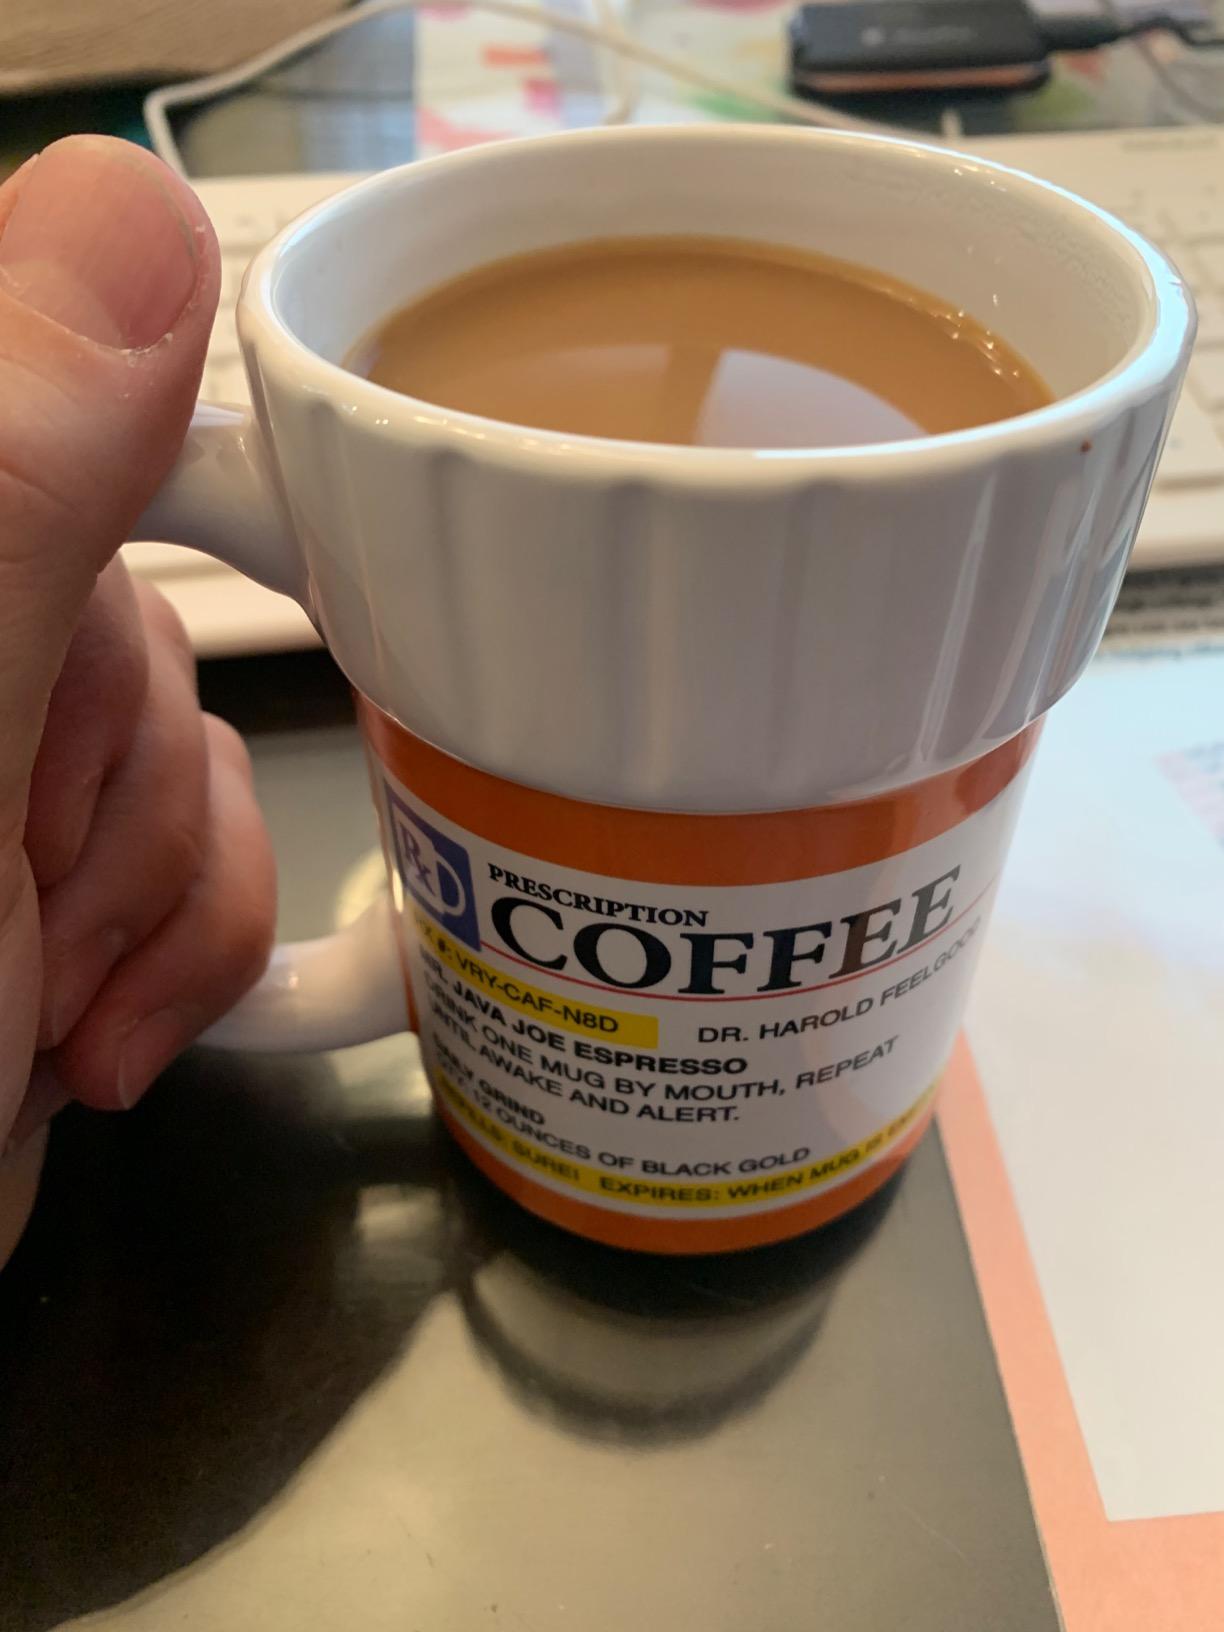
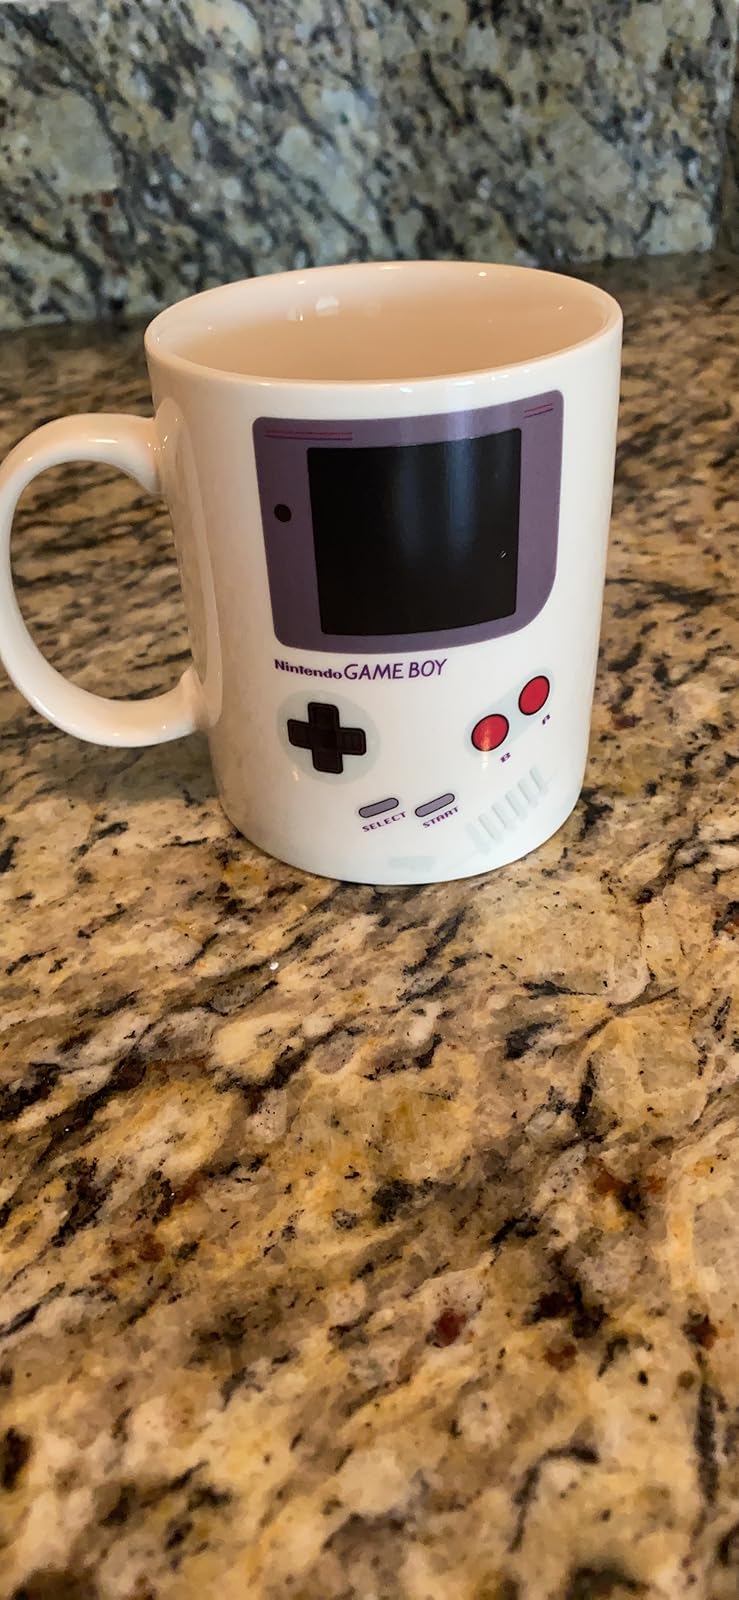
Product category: items_mug
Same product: no